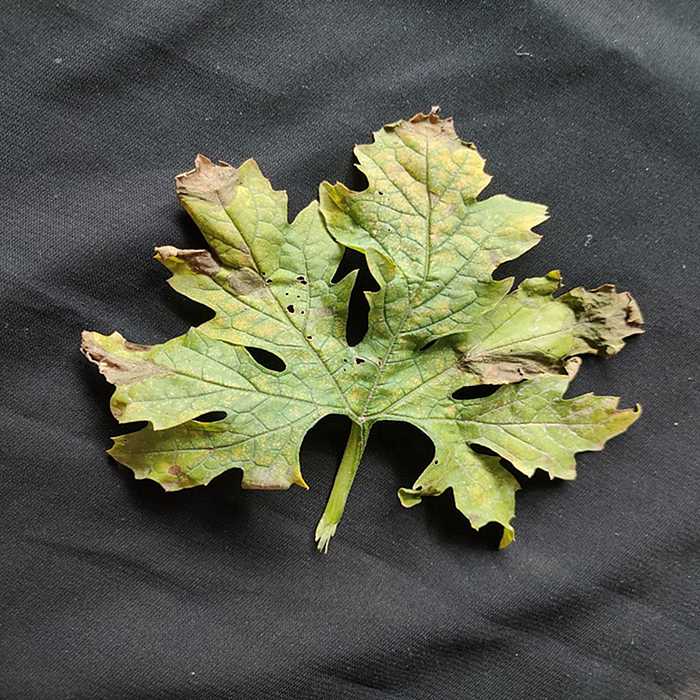
Plant: Bitter Gourd
Label: Mosaic virus